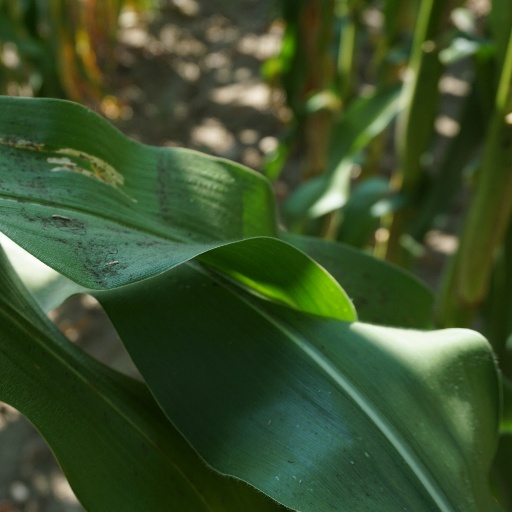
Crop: maize; corn